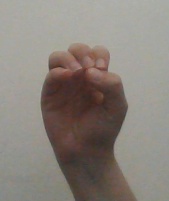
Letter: ha